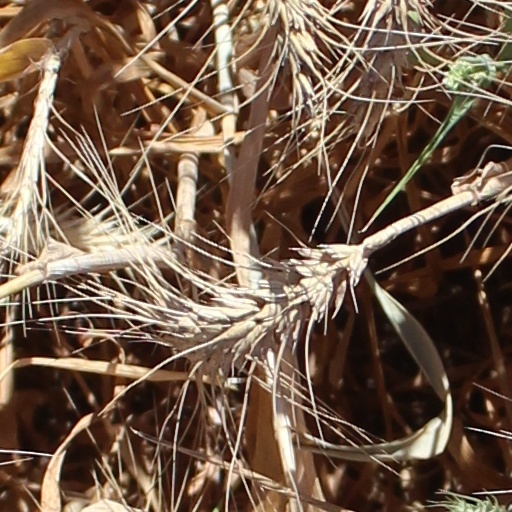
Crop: wheat